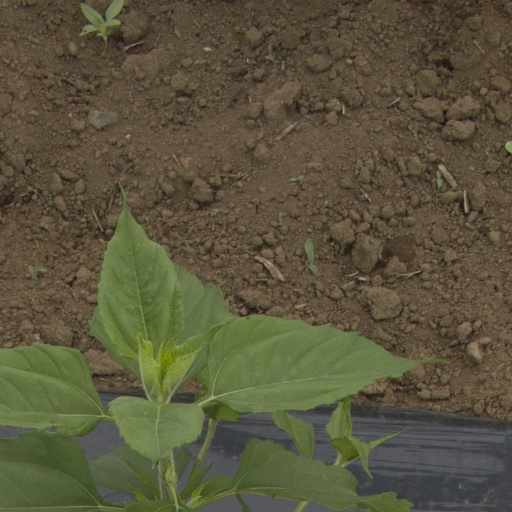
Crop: Jerusalem artichoke